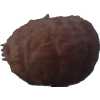
Label: orange_peeled